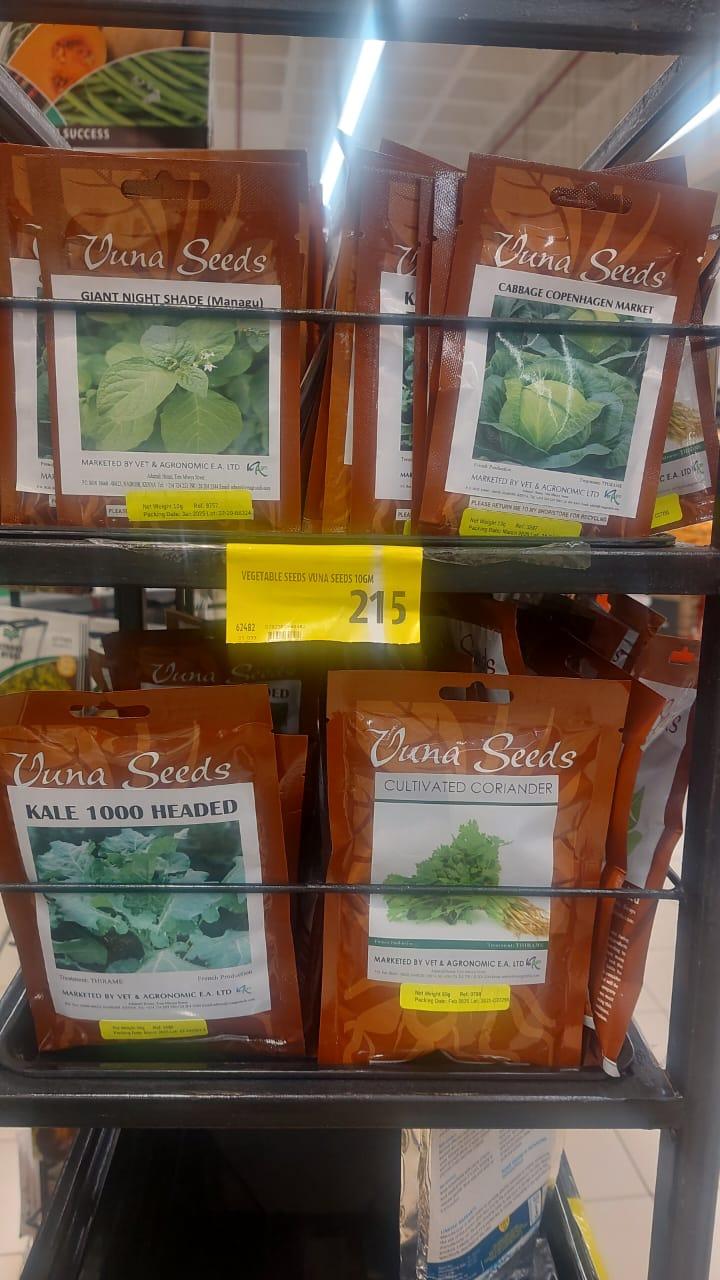
Mto mkubwa wa maji uliopita msituni, katikati uliojaa maji mengi pembeni kuna miti midogo midogo mifupi, inayopendeza ya kijani nyuma yake kuna majani yaliyokauka na miti midogo midogo na wingu jeupe likiwa linaangazia.